Vinyl (1965 film)

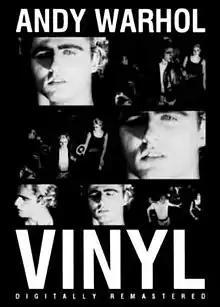
DVD cover

Vinyl is a 1965 American black-and-white film directed by Andy Warhol at The Factory. It is an early adaptation of Anthony Burgess' 1962 novel "A Clockwork Orange", starring Gerard Malanga, Edie Sedgwick, Ondine, and Tosh Carillo, and featuring such songs as "Nowhere to Run" by Martha and the Vandellas, "Tired of Waiting for You" by The Kinks, "The Last Time" by The Rolling Stones and "Shout" by The Isley Brothers.